Ephemerisle

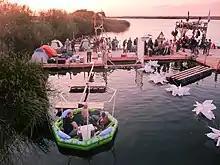
Ephemerisle 2009

Ephemerisle was founded in 2009 by the Seasteading Institute to promote their ideas of autonomous communities in international waters. Patri Friedman, co-founder of the Seasteading Institute, was inspired by Burning Man to create Ephemerisle. With its ethos of libertarianism, Ephemerisle has been described as "a celebration of laissez-faire life" which would "give people the direct experience of political autonomy".